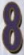
Number: 8